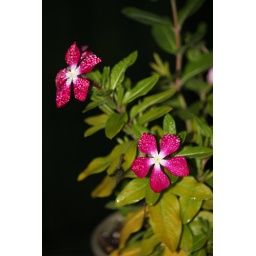
After a storm I noticed how cool the rain droplets looked on these flowers against the vibrant white and pinkish-purple.